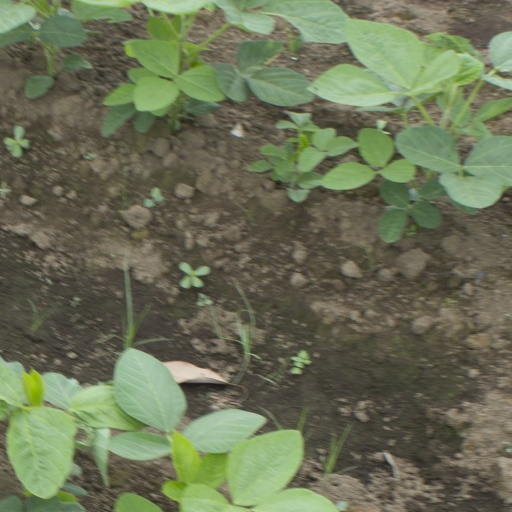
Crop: soybean